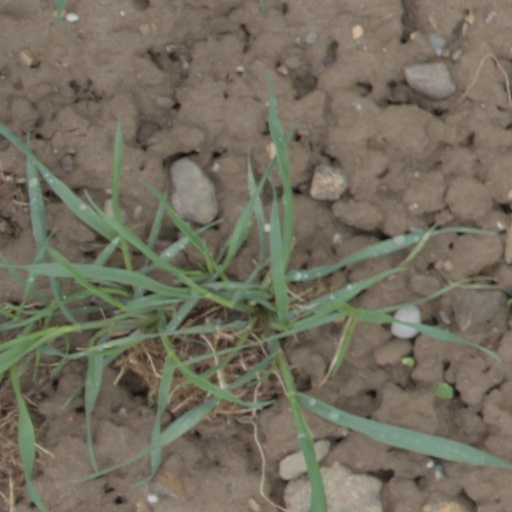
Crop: wheat